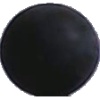
Label: Grape Blue 1